DeLancey Astor Kane

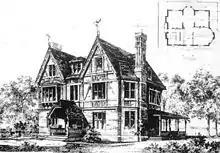
Kane's country estate, "The Paddocks" in New Rochelle, New York

In 1892, both Kane and his wife Eleanora were included in Ward McAllister's "Four Hundred", purported to be an index of New York's best families, published in "The New York Times". Conveniently, 400 was the number of people that could fit into Mrs. Astor's ballroom.